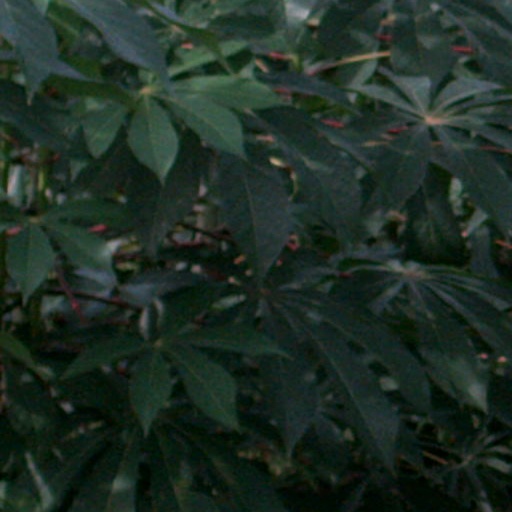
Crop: cassava